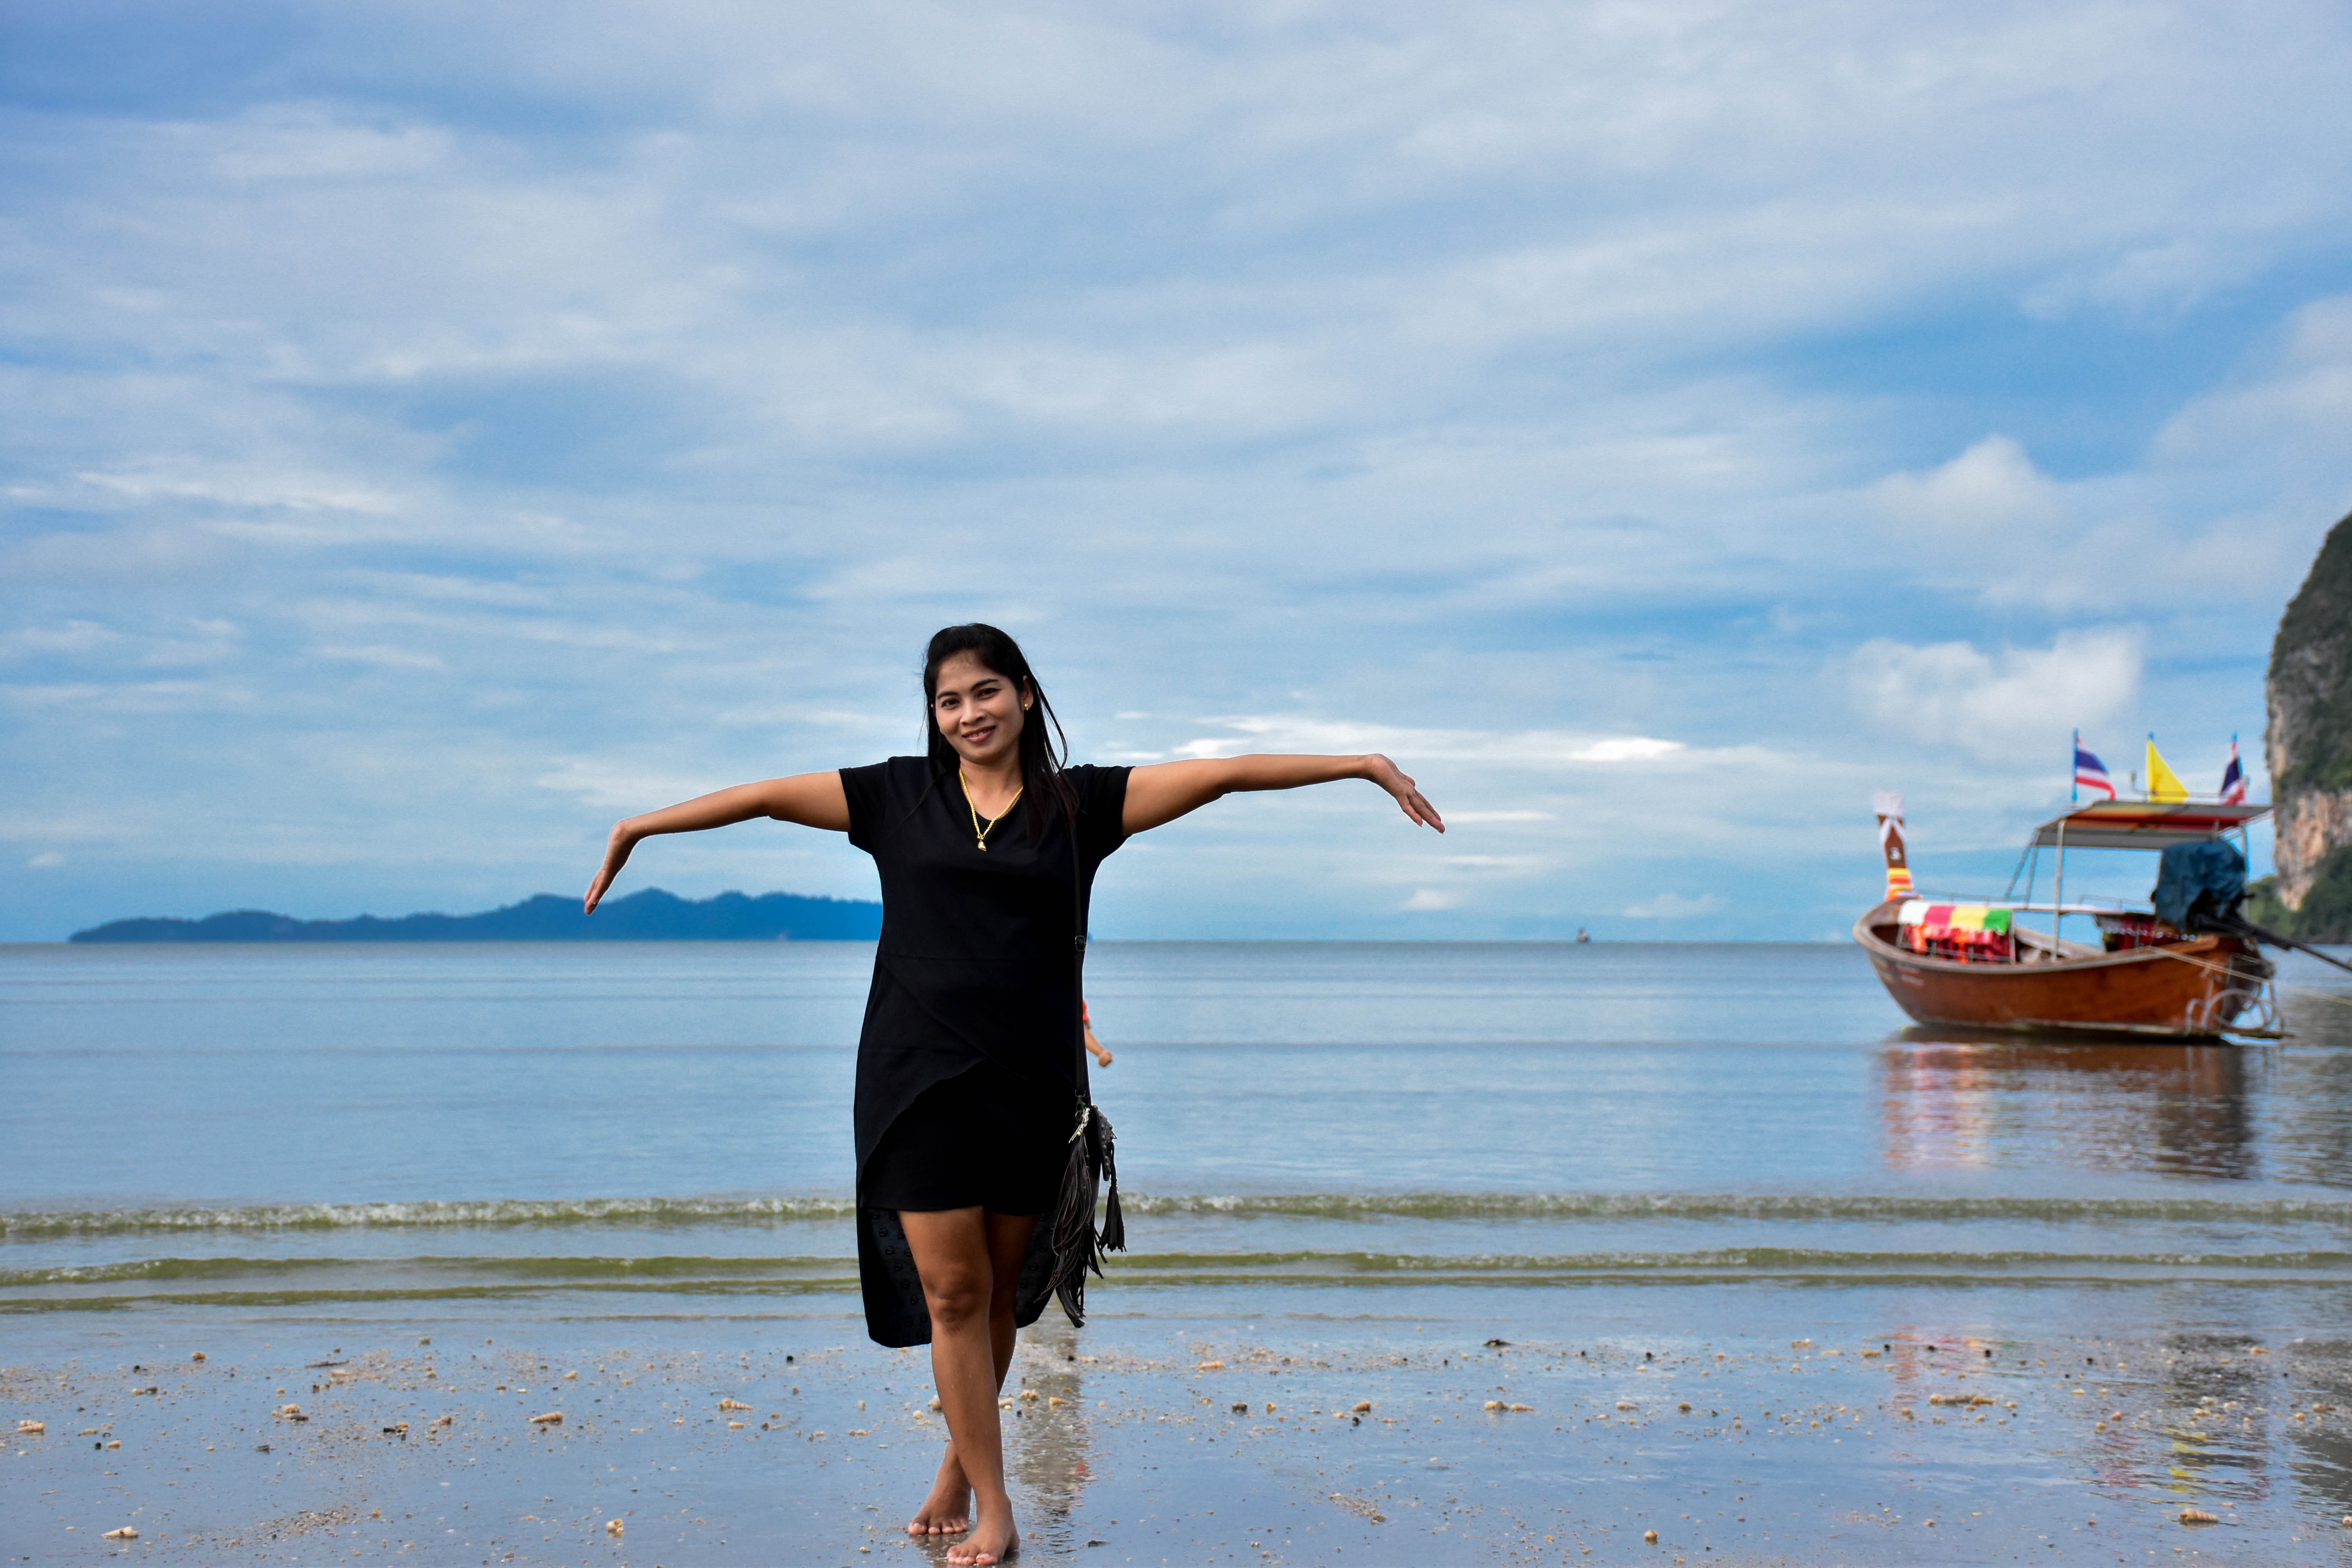
sea, beach, body of water, water, ocean, vacation, shore, coast, bay